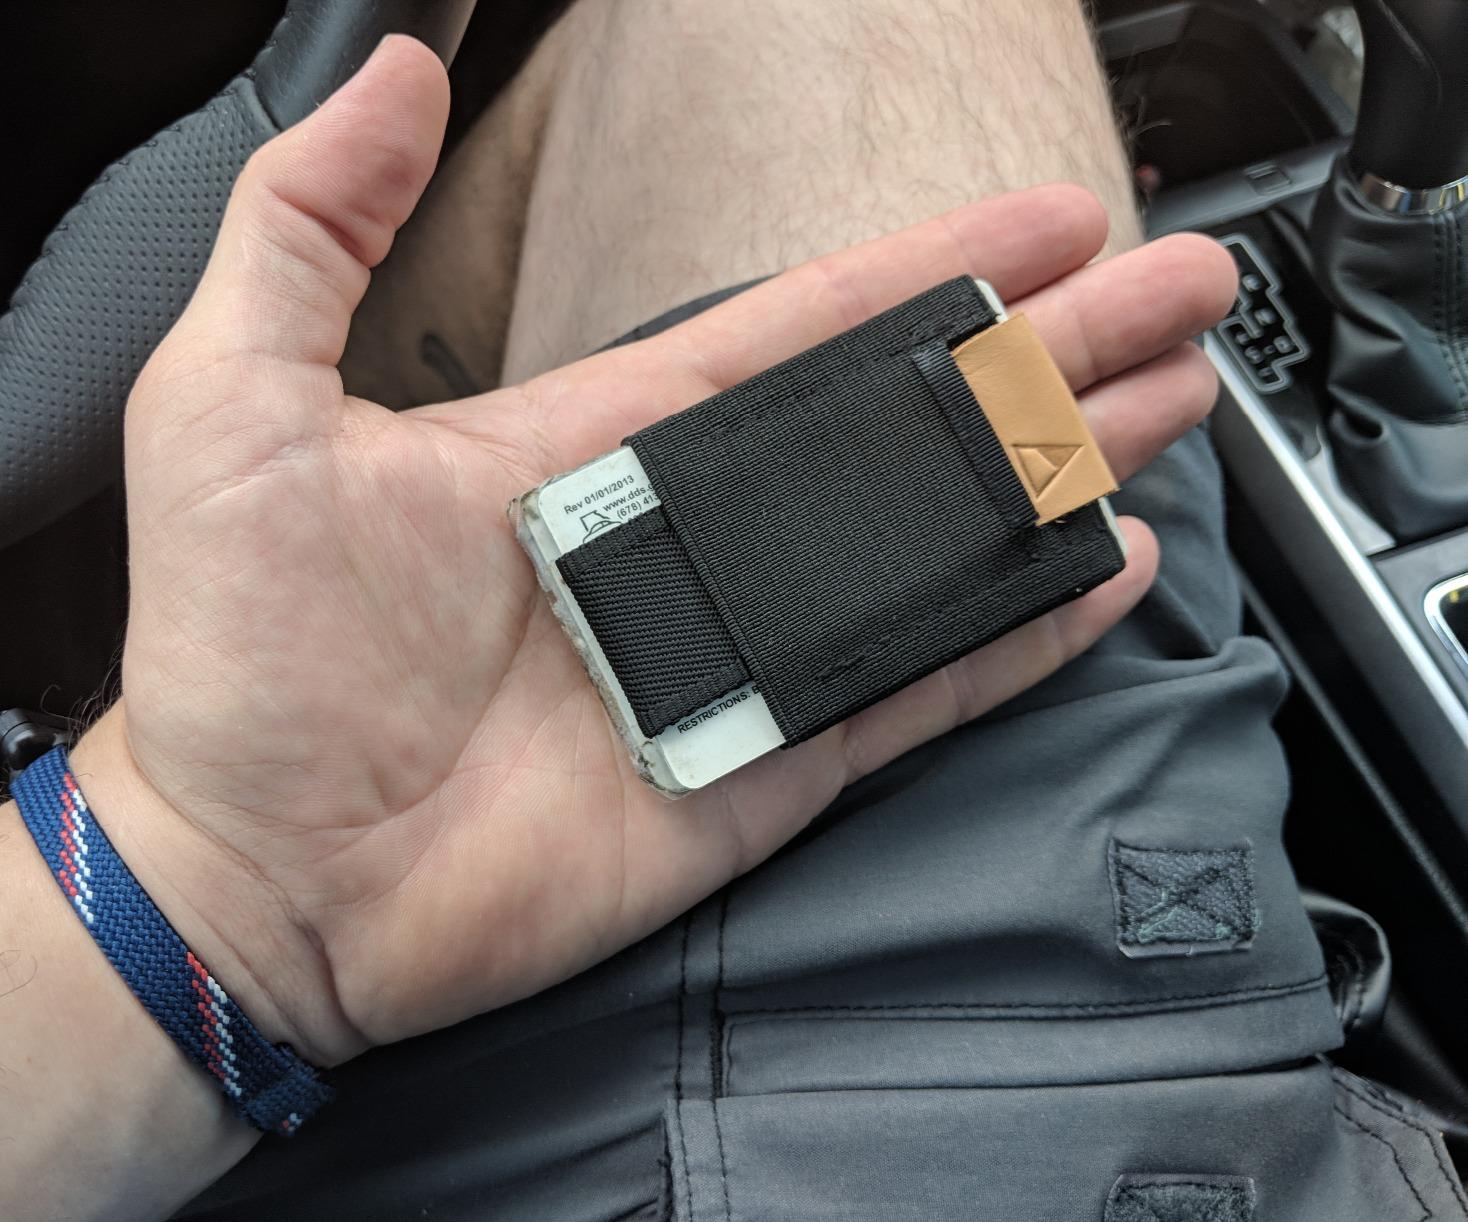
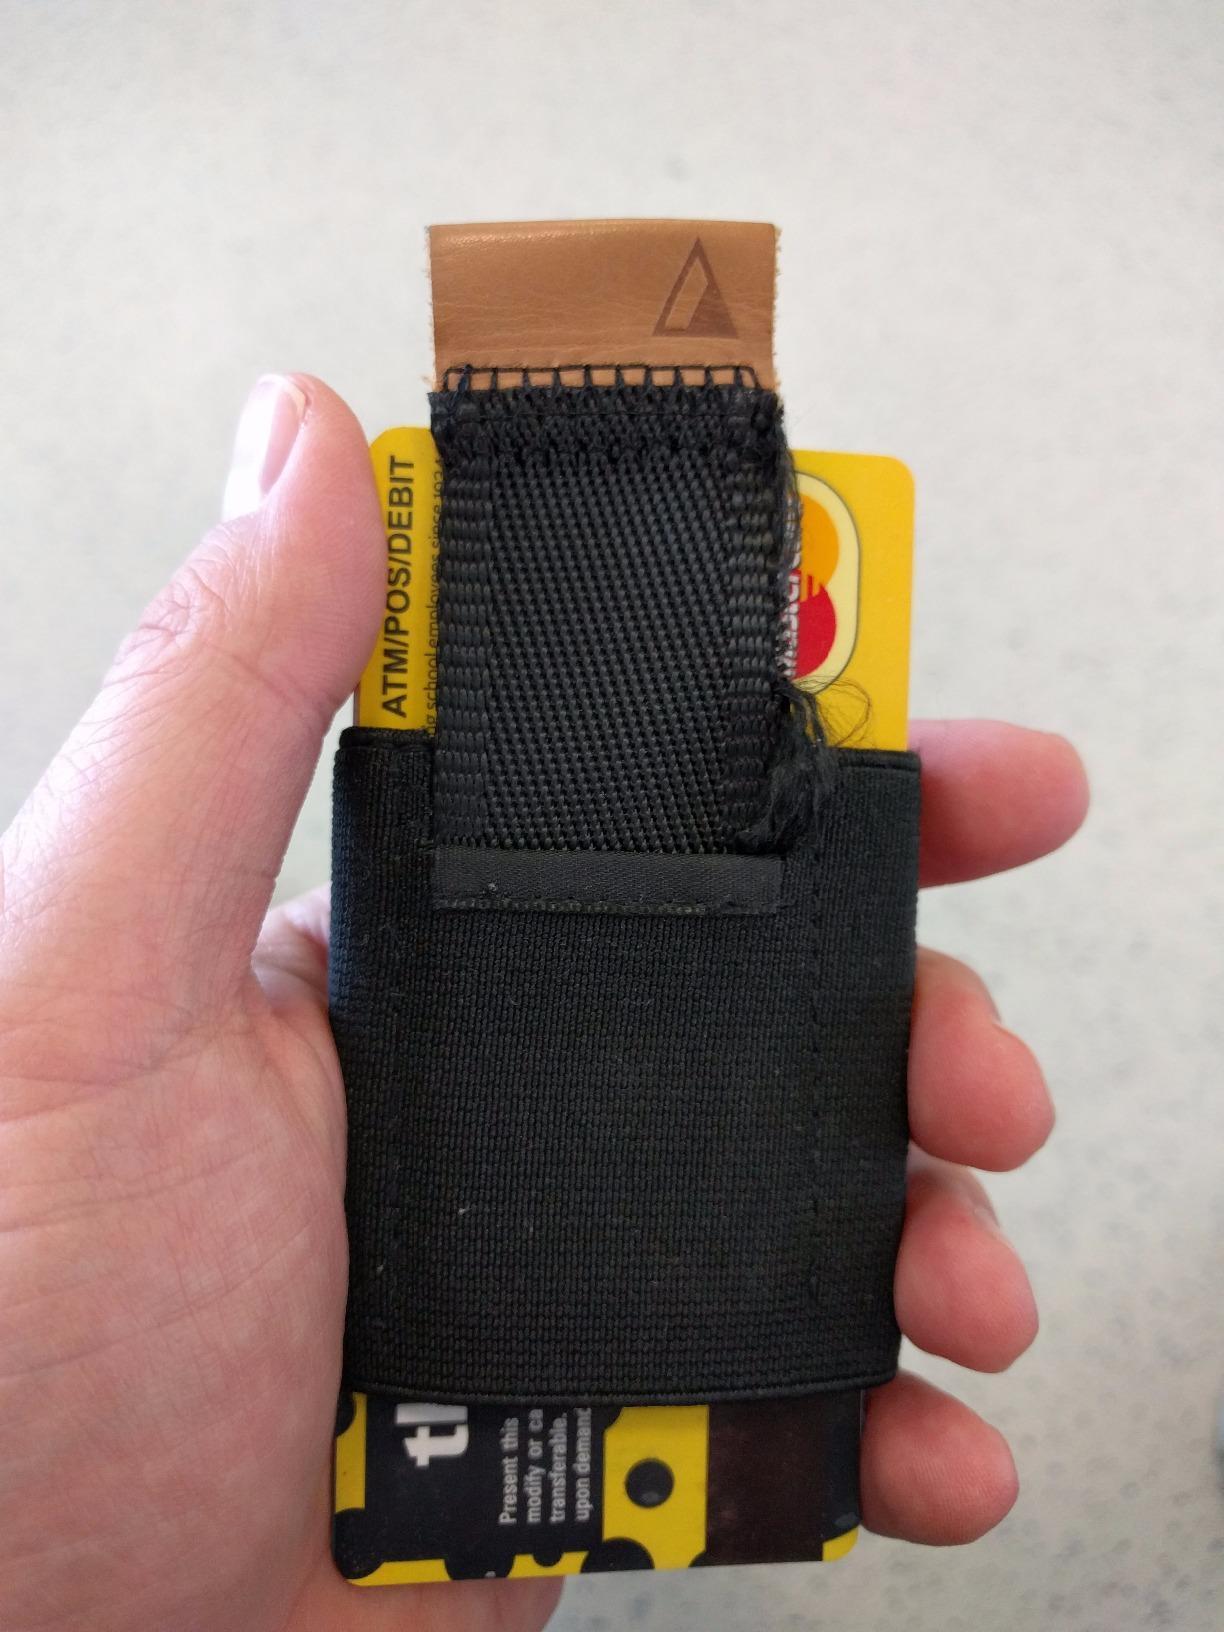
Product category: accessories_wallet
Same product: yes